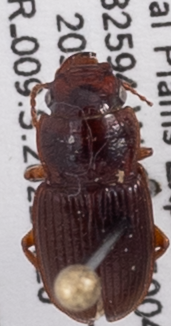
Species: Cratacanthus dubius
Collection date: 2022-07-20
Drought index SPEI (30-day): -0.13
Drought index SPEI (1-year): -2.09
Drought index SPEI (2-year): -1.16